National Register of Historic Places listings in Hartford, Connecticut

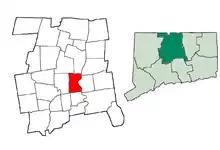
Location of Hartford in Connecticut

This is intended to be a complete list of the properties and districts on the National Register of Historic Places in Hartford, Connecticut, United States. The locations of National Register properties and districts for which the latitude and longitude coordinates are included below, may be seen in various online maps.